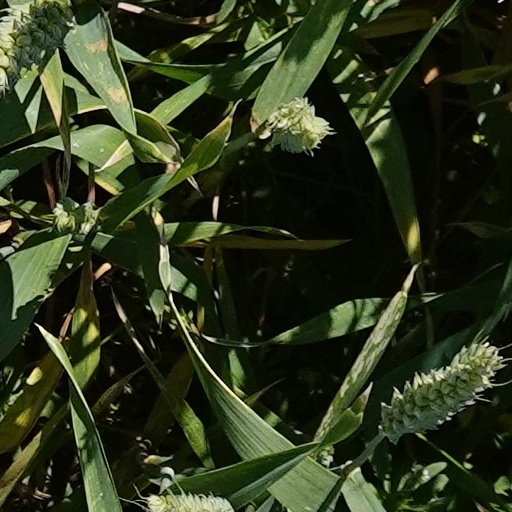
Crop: wheat